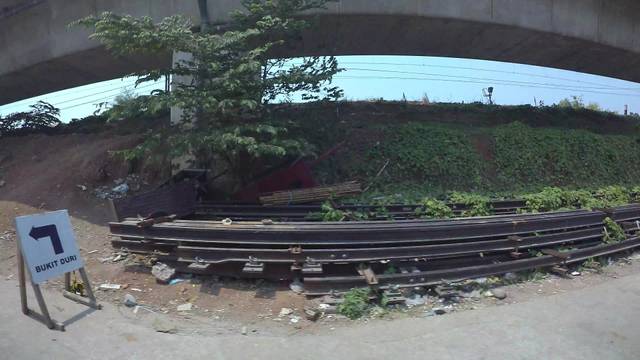
Region: Indonesia
Coordinates: -6.214, 106.857